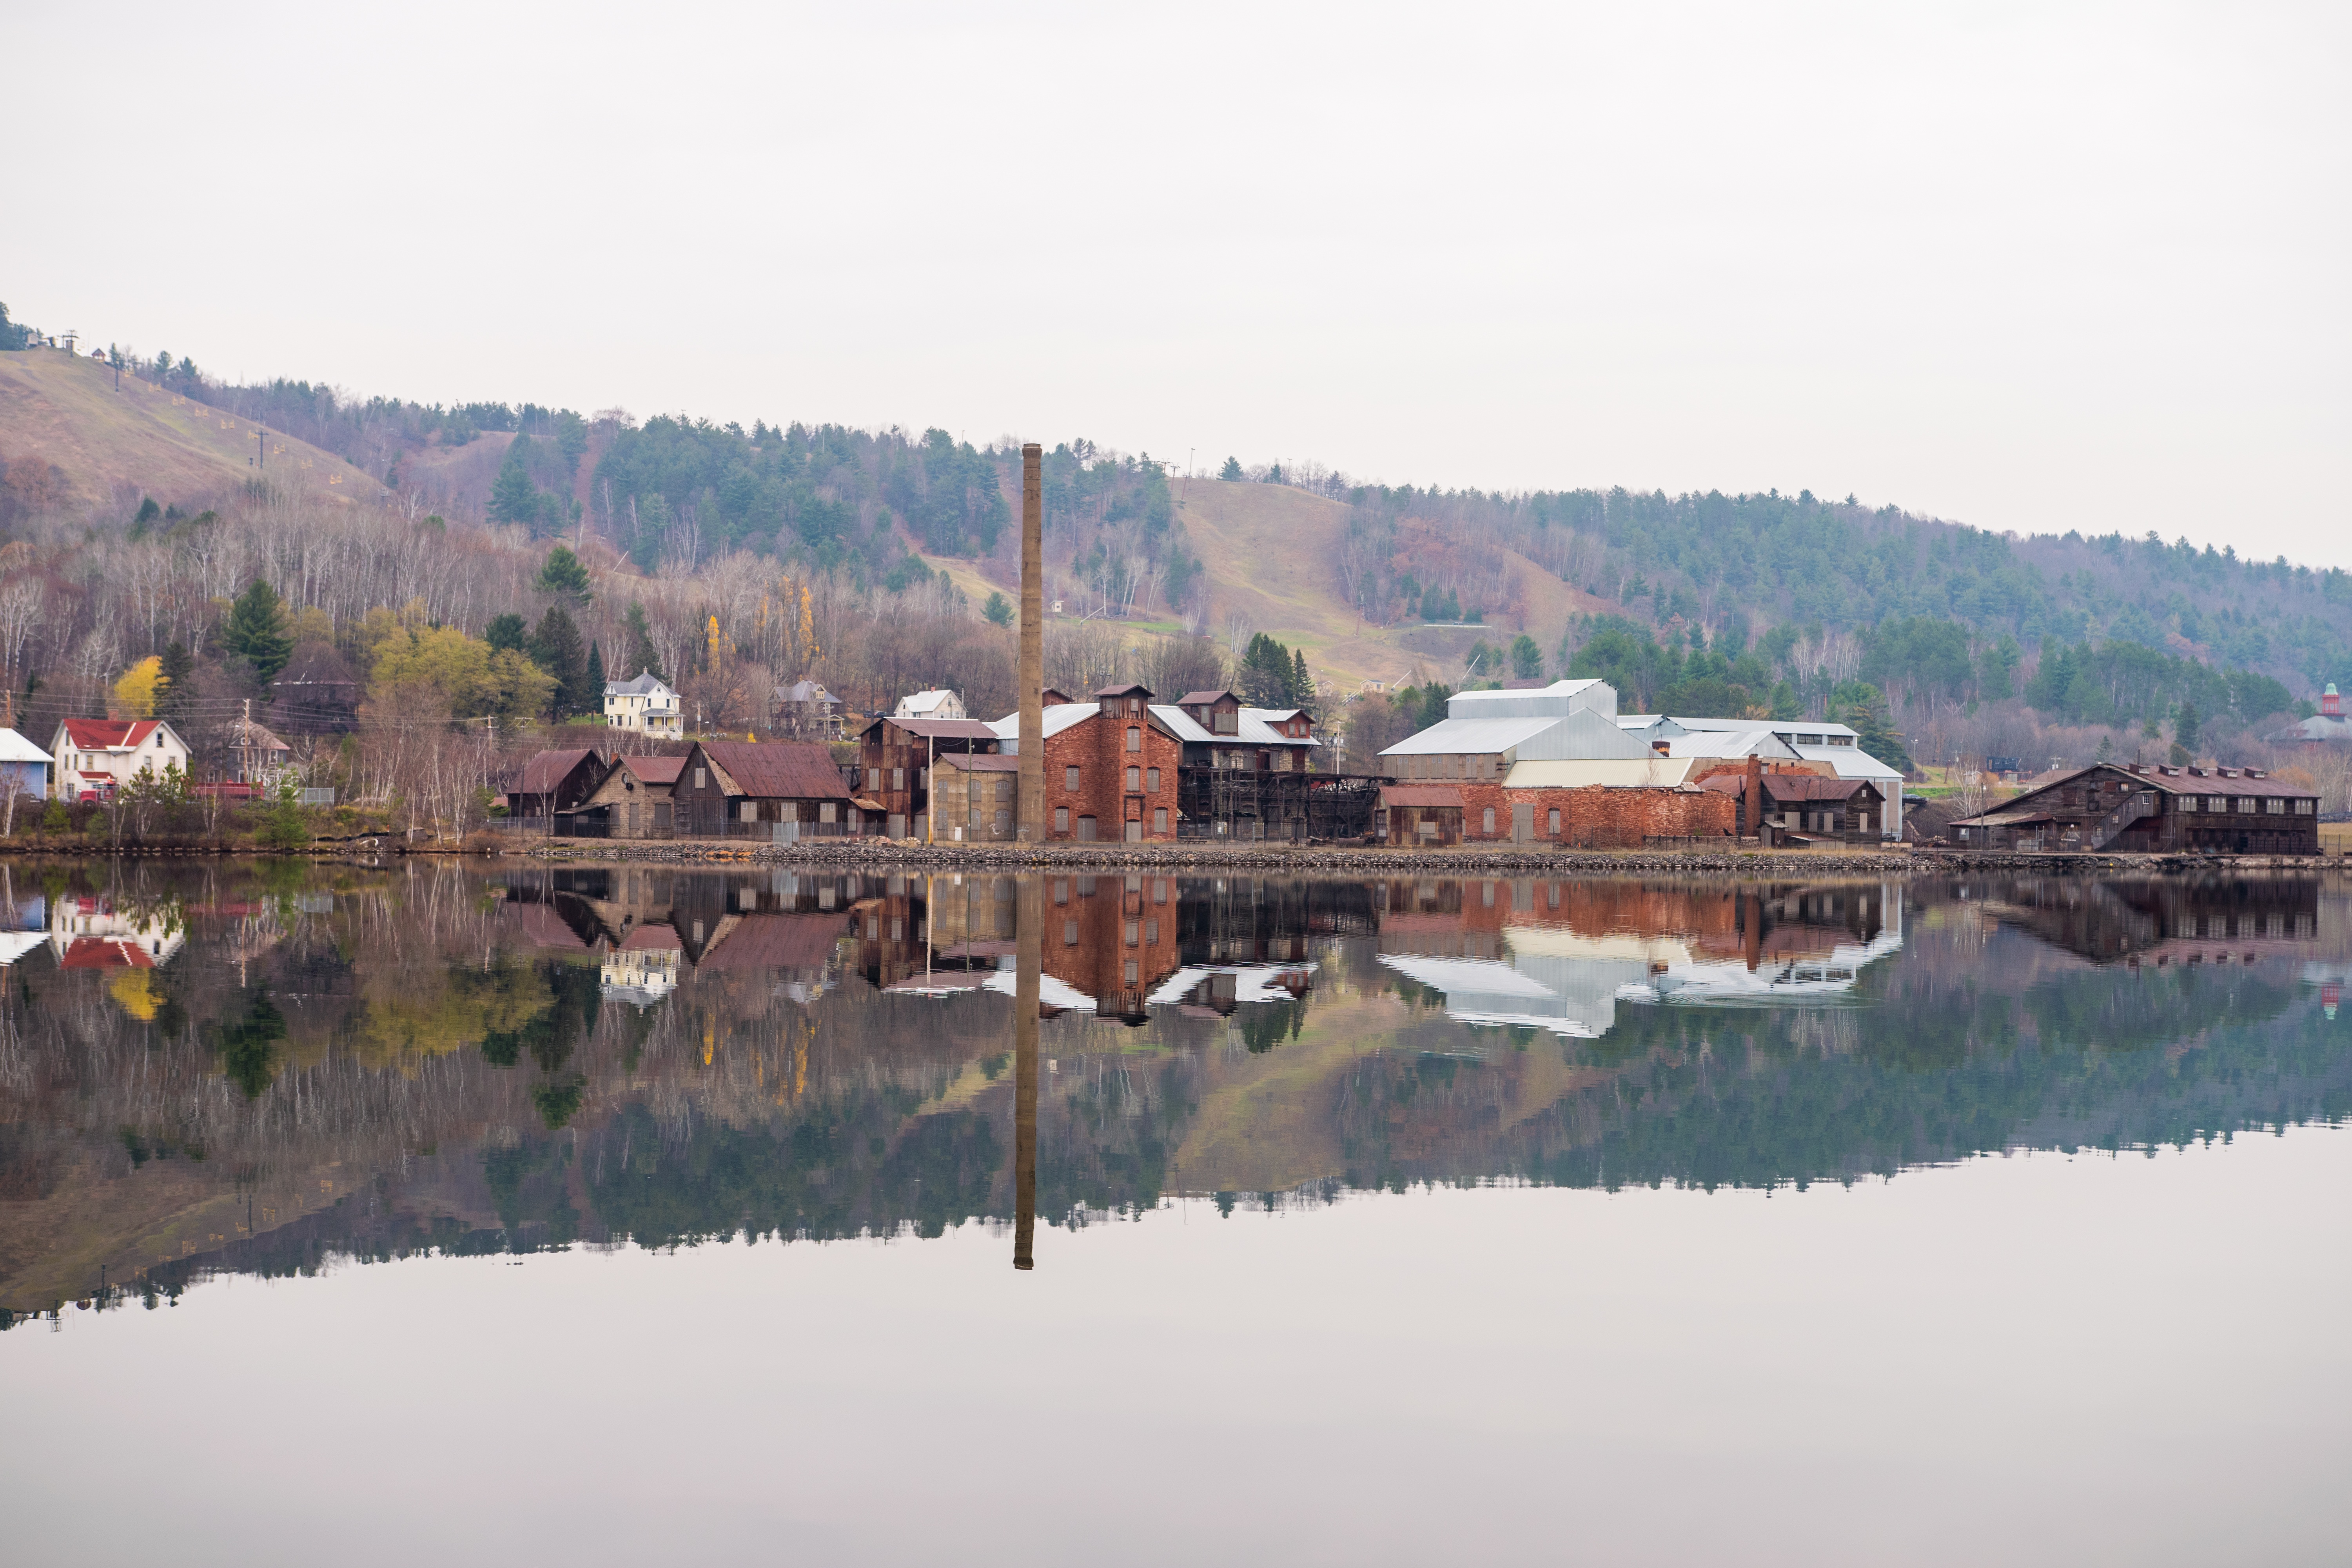
water, mountain, lake, river, transport, reflection, vehicle, reservoir, waterway, loch, atmospheric phenomenon